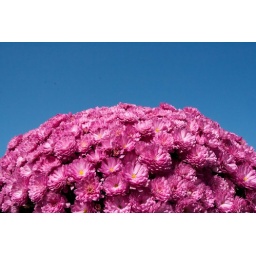
While waiting for lunch, we ventured outside near the poolside. These pink flowers just begged to be photographed!